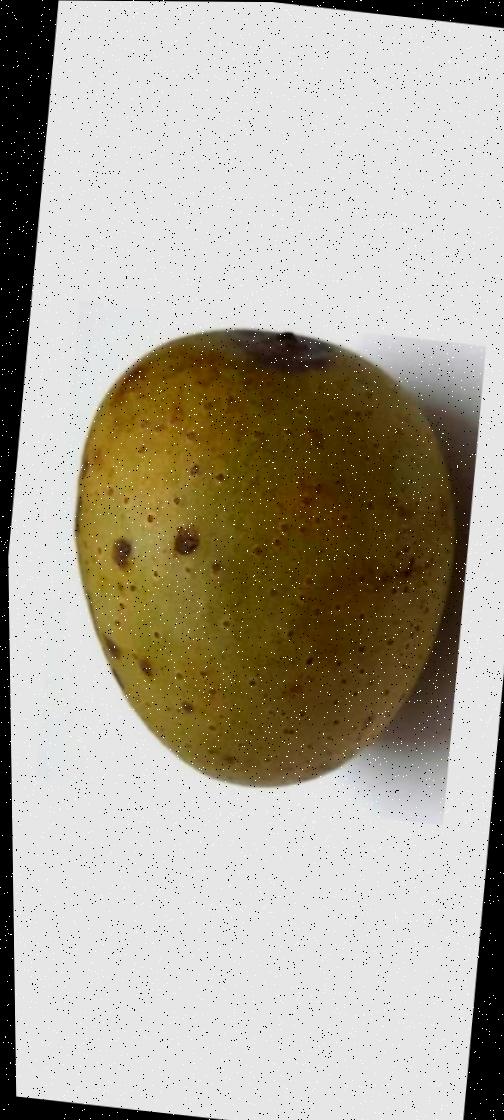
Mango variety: Gourmoti